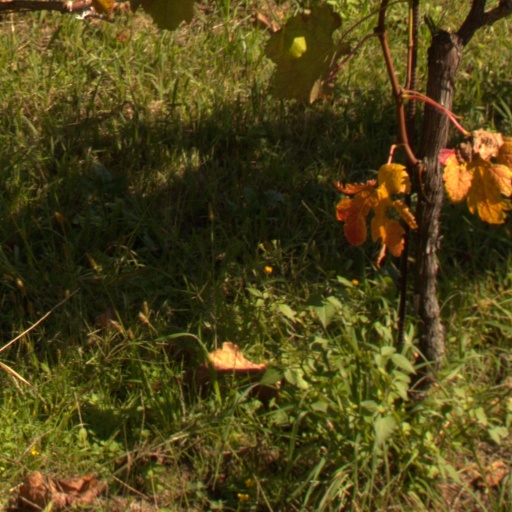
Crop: grape